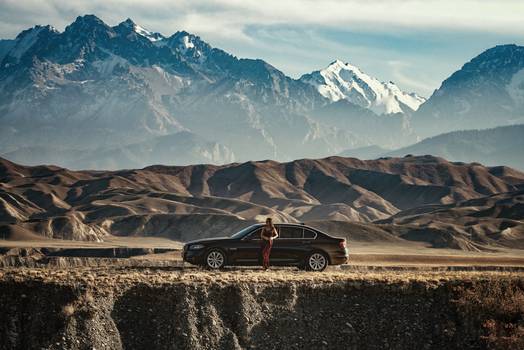
Label: No Watermark